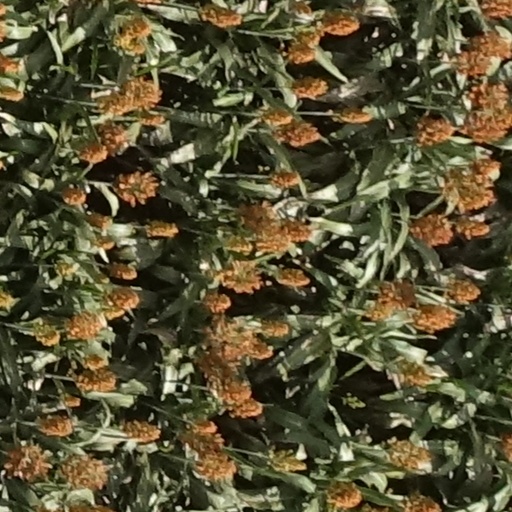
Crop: sorghum